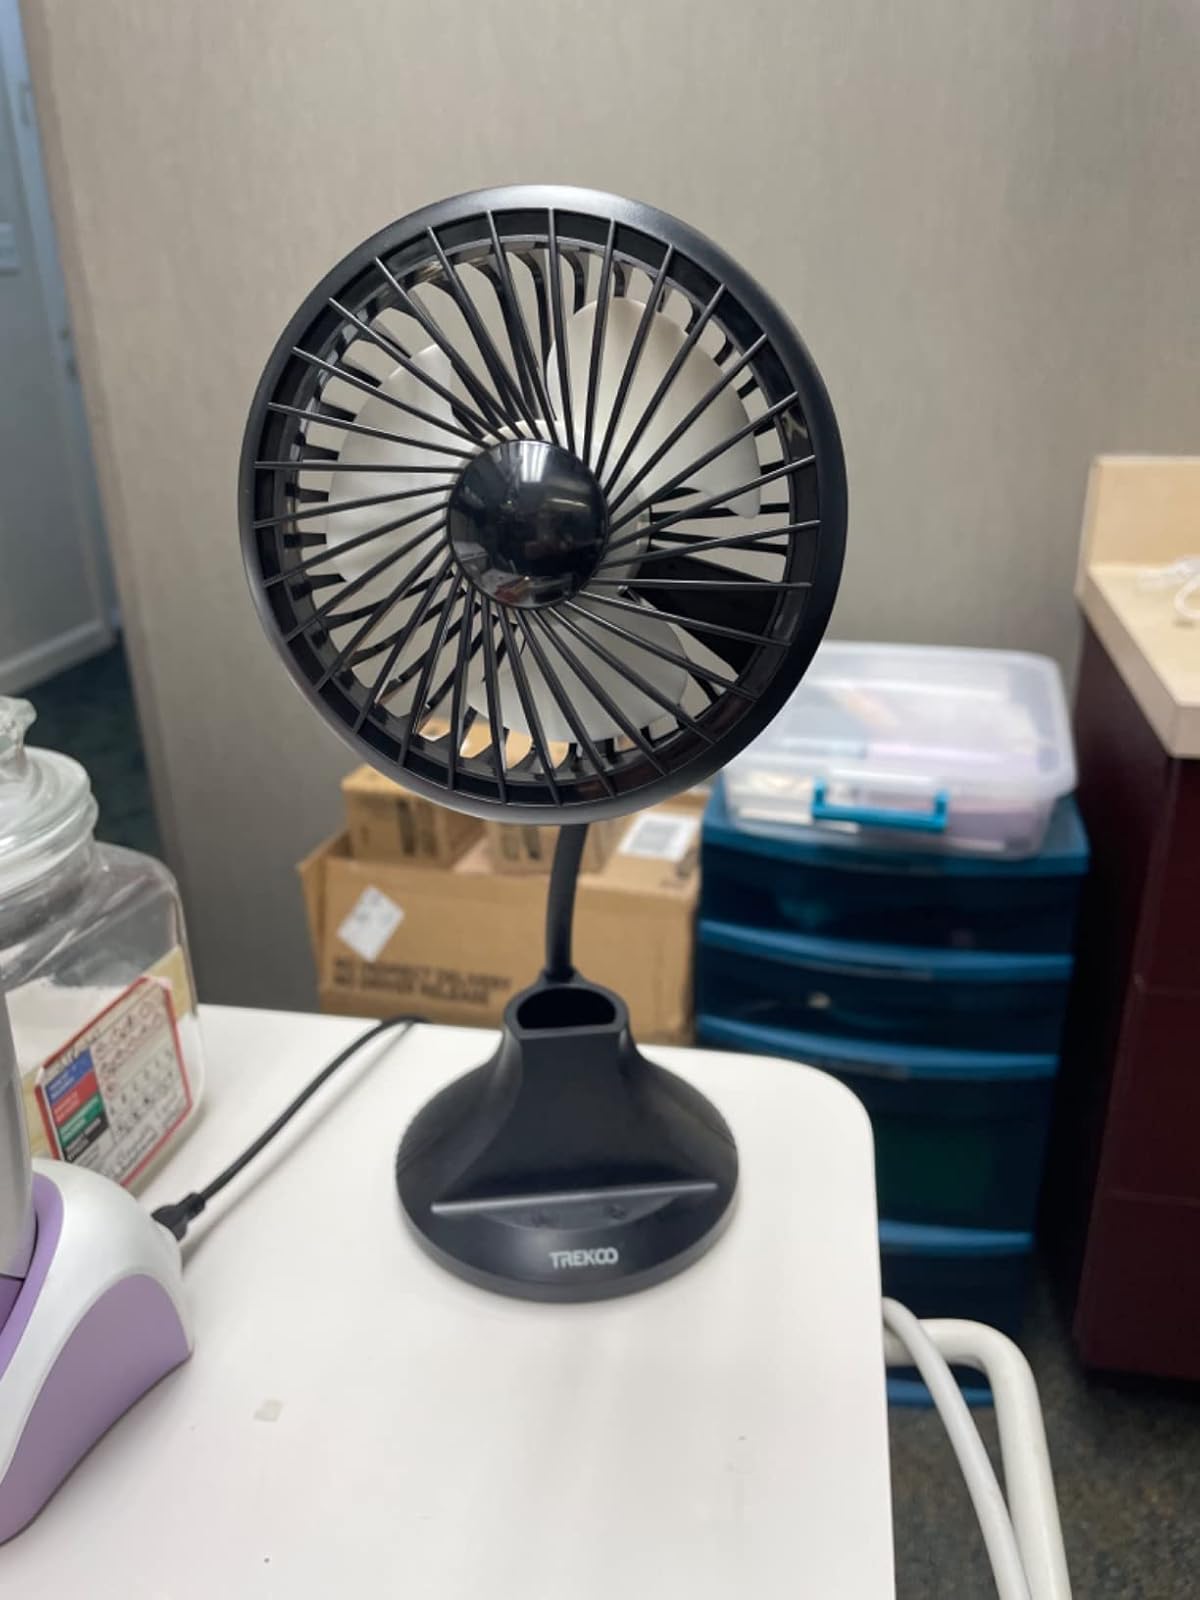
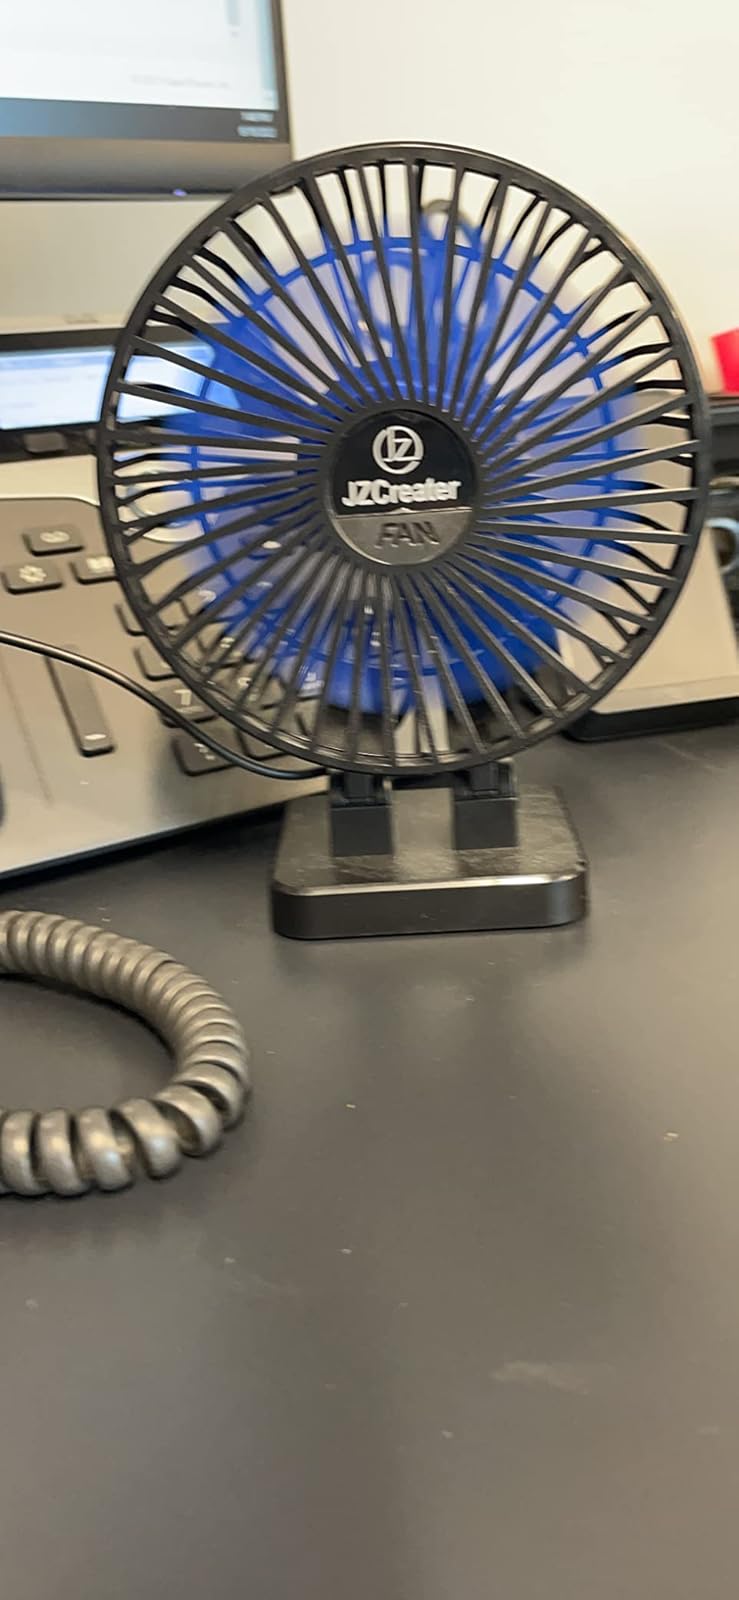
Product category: fan
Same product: no